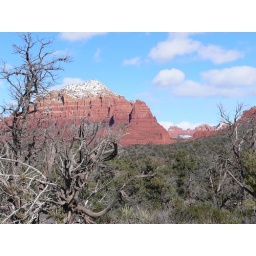
Scenes of the red rocks around Sedona, Arizona